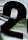
Number: 2